Joe Haden

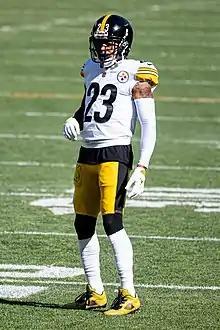
Haden in 2021

On May 13, 2014, the Browns signed Haden to a five-year, $68 million contract extension with $45 million guaranteed.